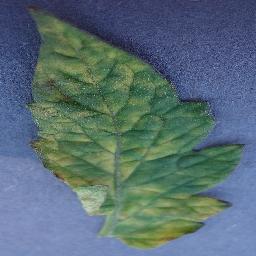
Label: Tomato___Leaf_Mold